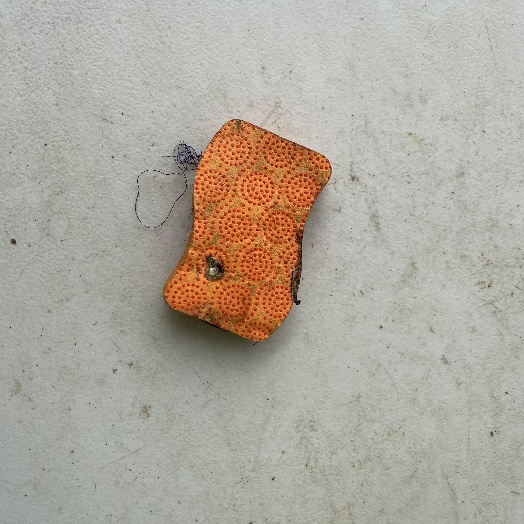
Label: Miscellaneous Trash